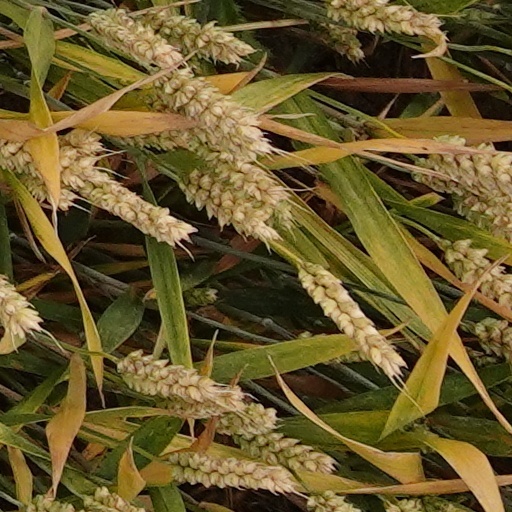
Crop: wheat